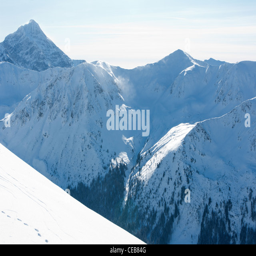
mountain range in the snow